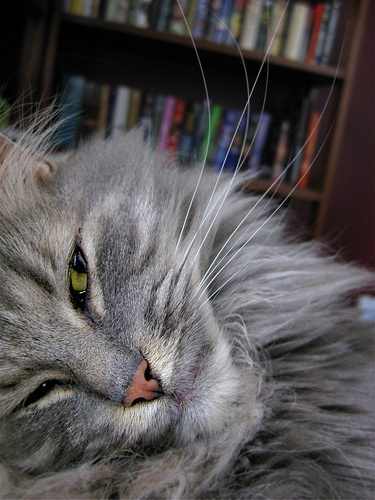
A gray cat with long hair laying next to a book shelf.
there is a gray cat that is laying with its head down
Cat tilting head with bookshelf and books in background
The grey cat barely has it's eyes open in font of a bookshelf.
A grey cat with yellow eyes looking innocently at the camera.